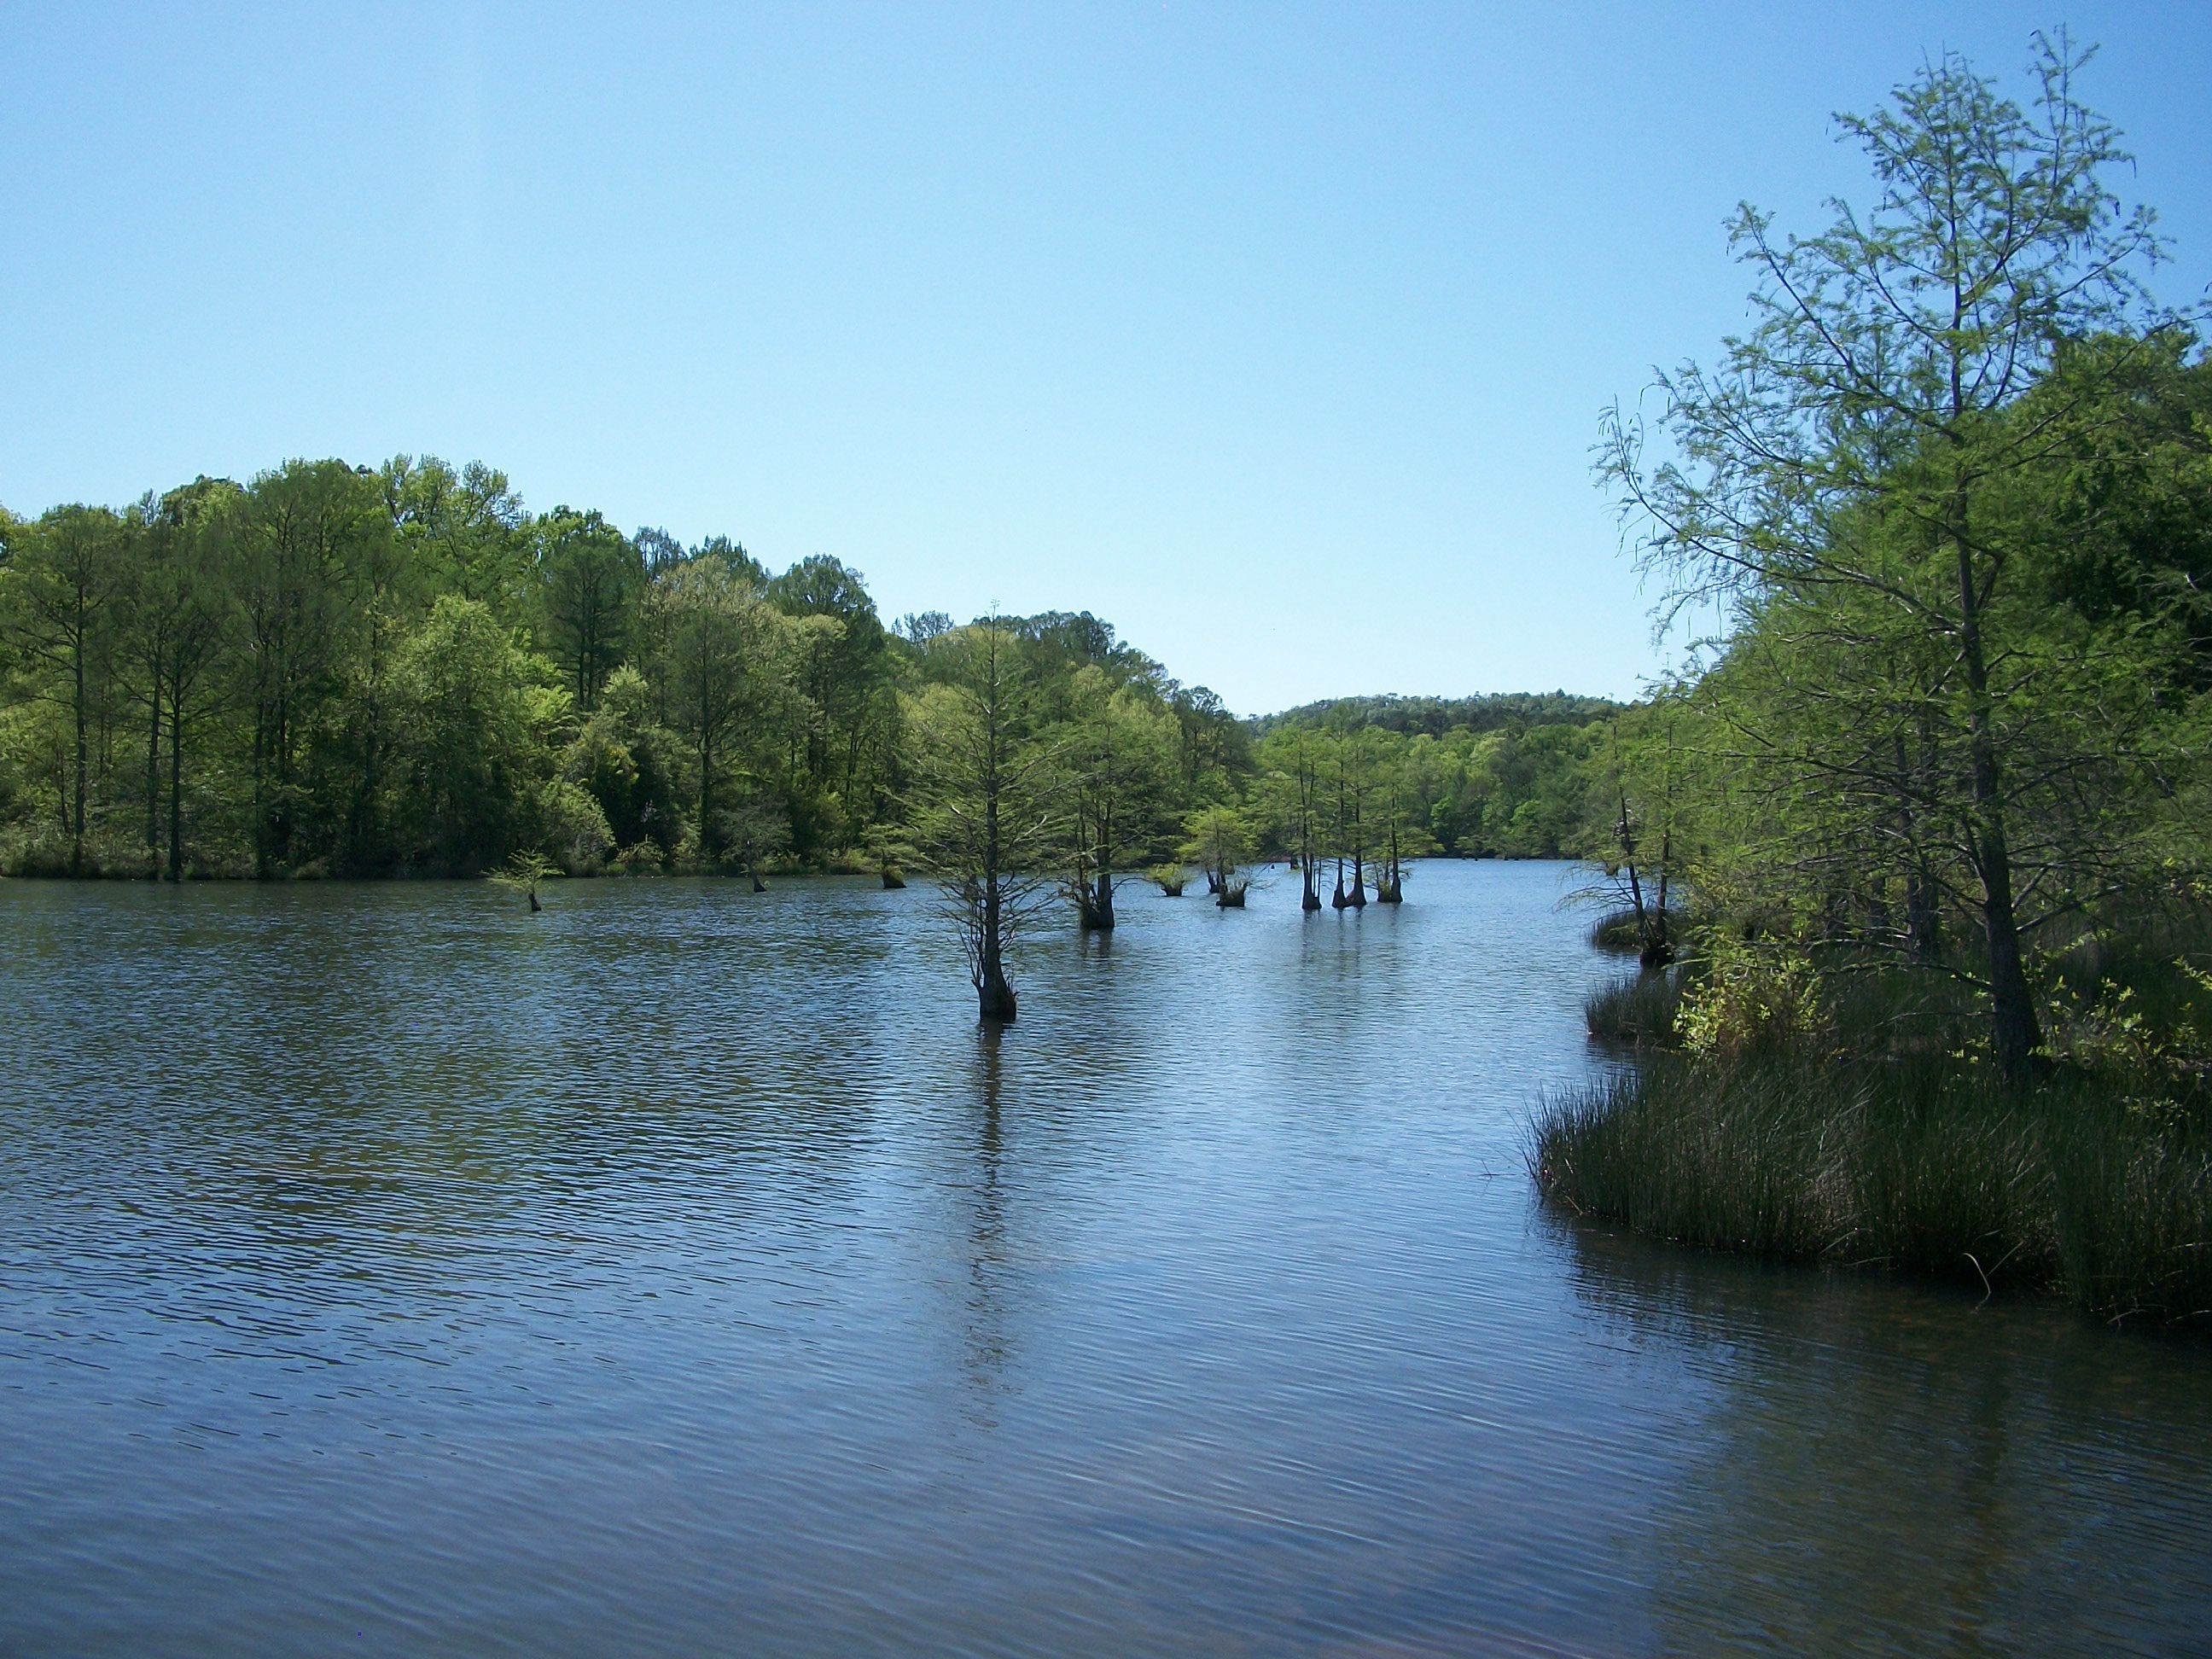
beach, tree, water, nature, lake, river, pond, reflection, vehicle, reservoir, waterway, body of water, boating, wetland, oklahoma, loch, bayou, broken bow